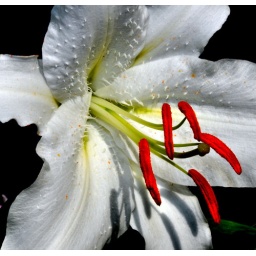
A beautiful white flower at Buttonwood Farms near Kimberton, PA.